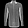
Label: Shirt